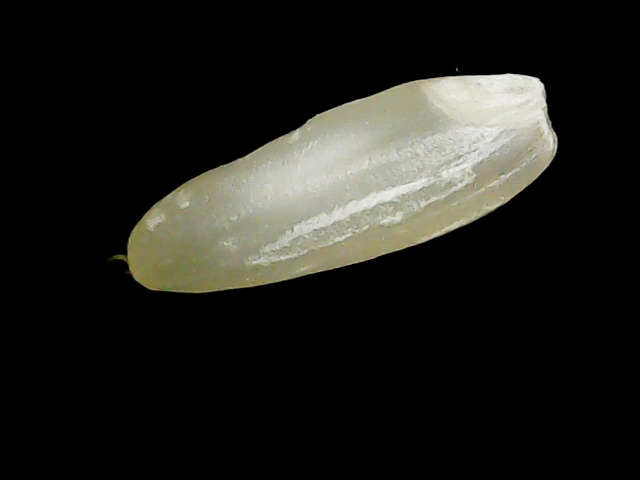
Rice variety: Binadhan21